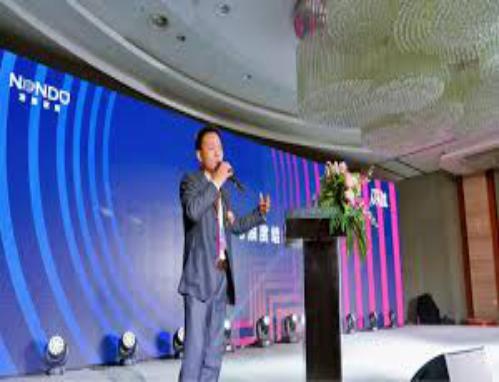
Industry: Necessities